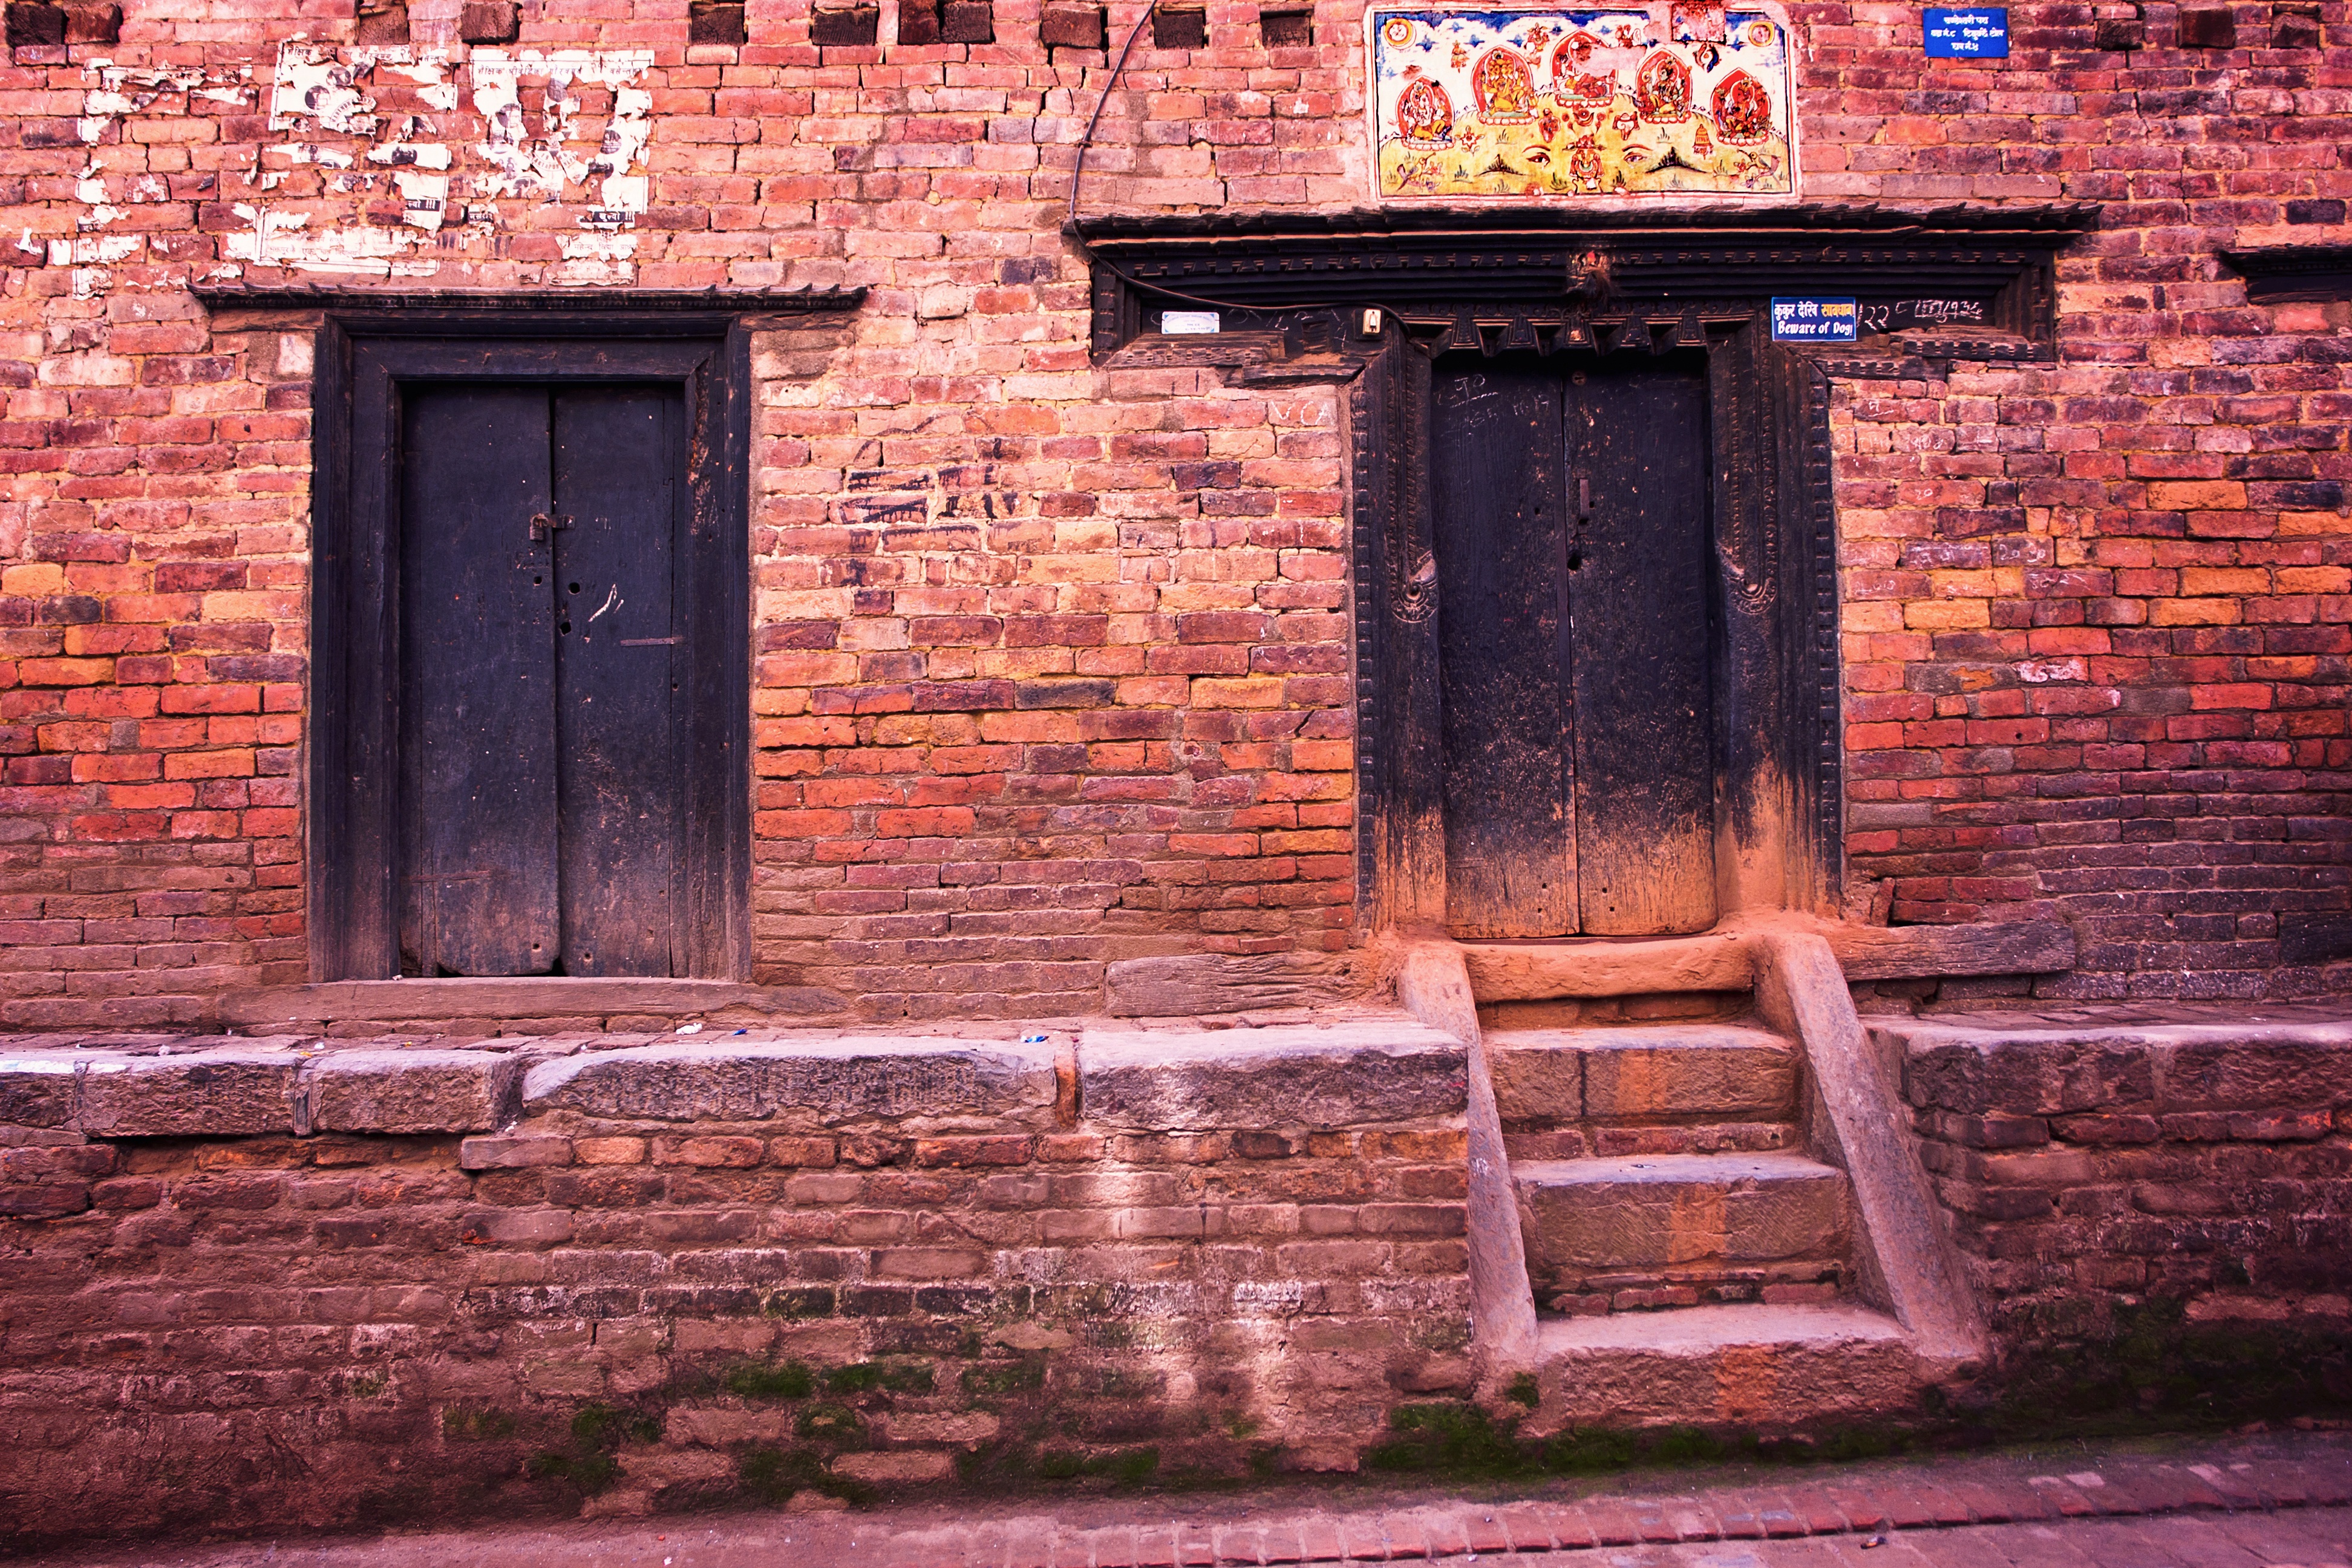
architecture, wood, street, house, window, town, building, old, city, urban, wall, stone, tourist, travel, red, color, city street, tourism, brick, door, nepal, temple, ruins, doors, urban area, ancient history, bhaktapur